Book of Storyteller Secrets

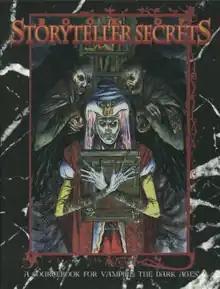

Book of Storyteller Secrets is a supplement published by White Wolf Publishing in 1997 for the horror role-playing game "".